Greg Chappell

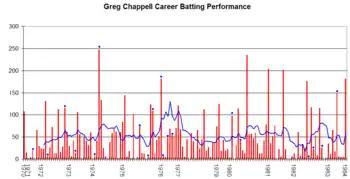
Greg Chappell's career performance graph.

Chappell, who was a tremendous player of pace bowling, is regarded as one of the greatest batsmen ever to play for Australia. Although adept in all aspects of batting, he was especially noted as a strong player on the on side (or leg side) of the wicket. The English writer and commentator John Arlott wrote of him in 1977: